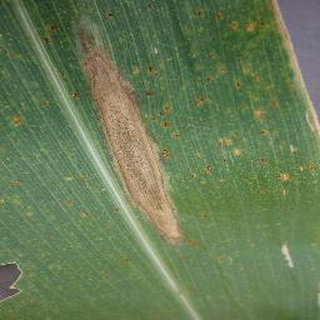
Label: corn_northern_leaf_blight